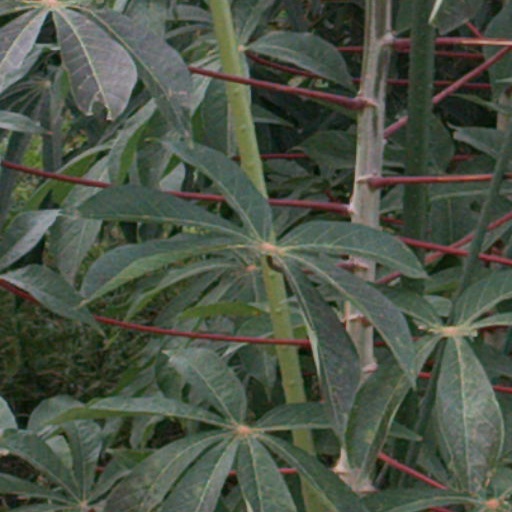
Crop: cassava